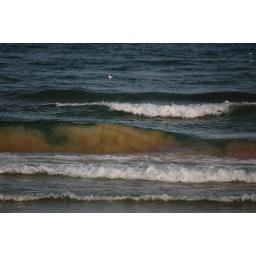
The signs on the beach say the brown coloration in the water indicates a riptide.